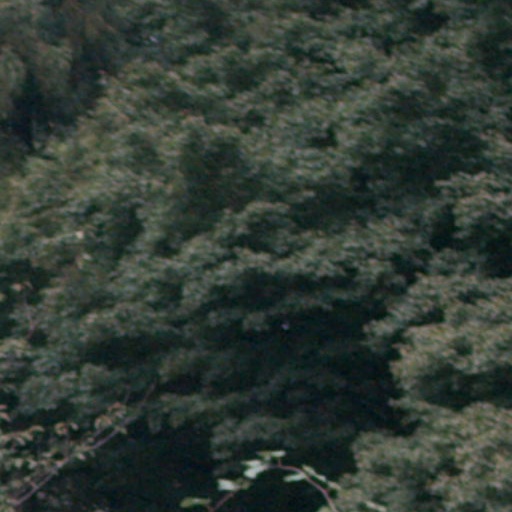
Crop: cassava